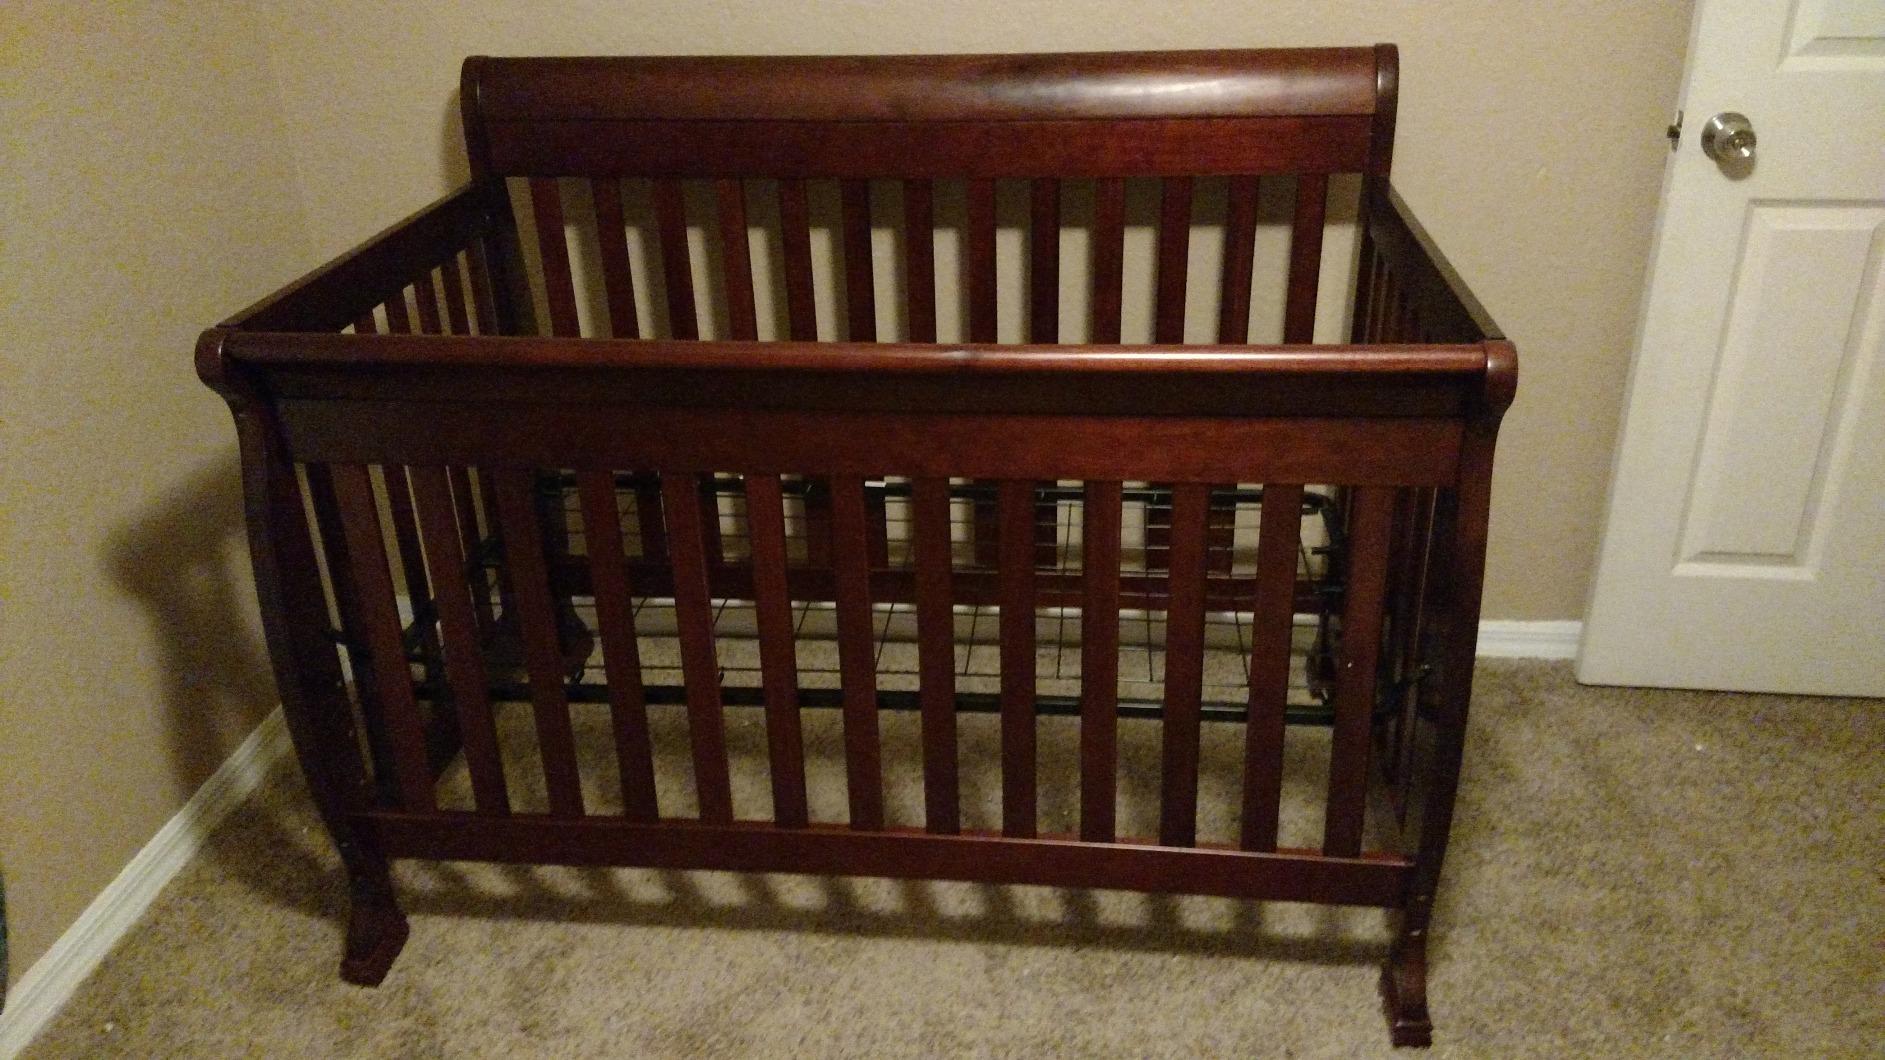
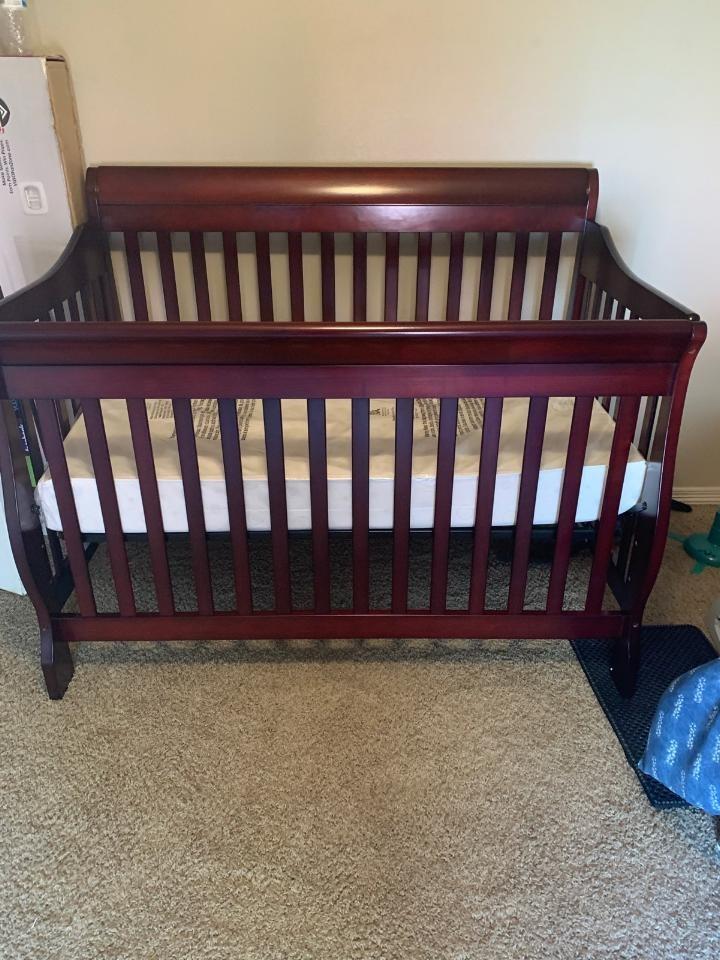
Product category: products_crib
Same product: no